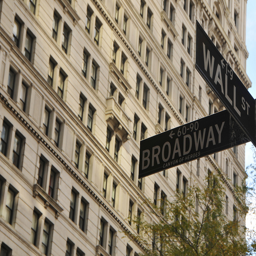
A couple of traffic signs under a very tall building.
A street sign is next to a large building.
there are two street signs across from a very large building
Street sign Broadway and Wall Street in front of a building.
The two signs are in the foreground of a large building with many windows.